New Zealand British Rail Mark 2 carriage

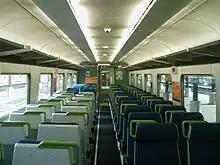
The interior of an SE carriage, formerly used on Metlink peak services in Wellington.

The SE (Suburban Express) type is similar to the SW, owned by the Greater Wellington Regional Council. They were brought into service as part of a number of temporary measures to increase capacity until arrival of the FP/FT class "Matangi" units in 2010–2012, with the intent that they may be eventually transferred to the "Wairarapa Connection" service. They were operated as a single consist by Tranz Metro on peak express services top-and-tailed by EO class electric locomotives.